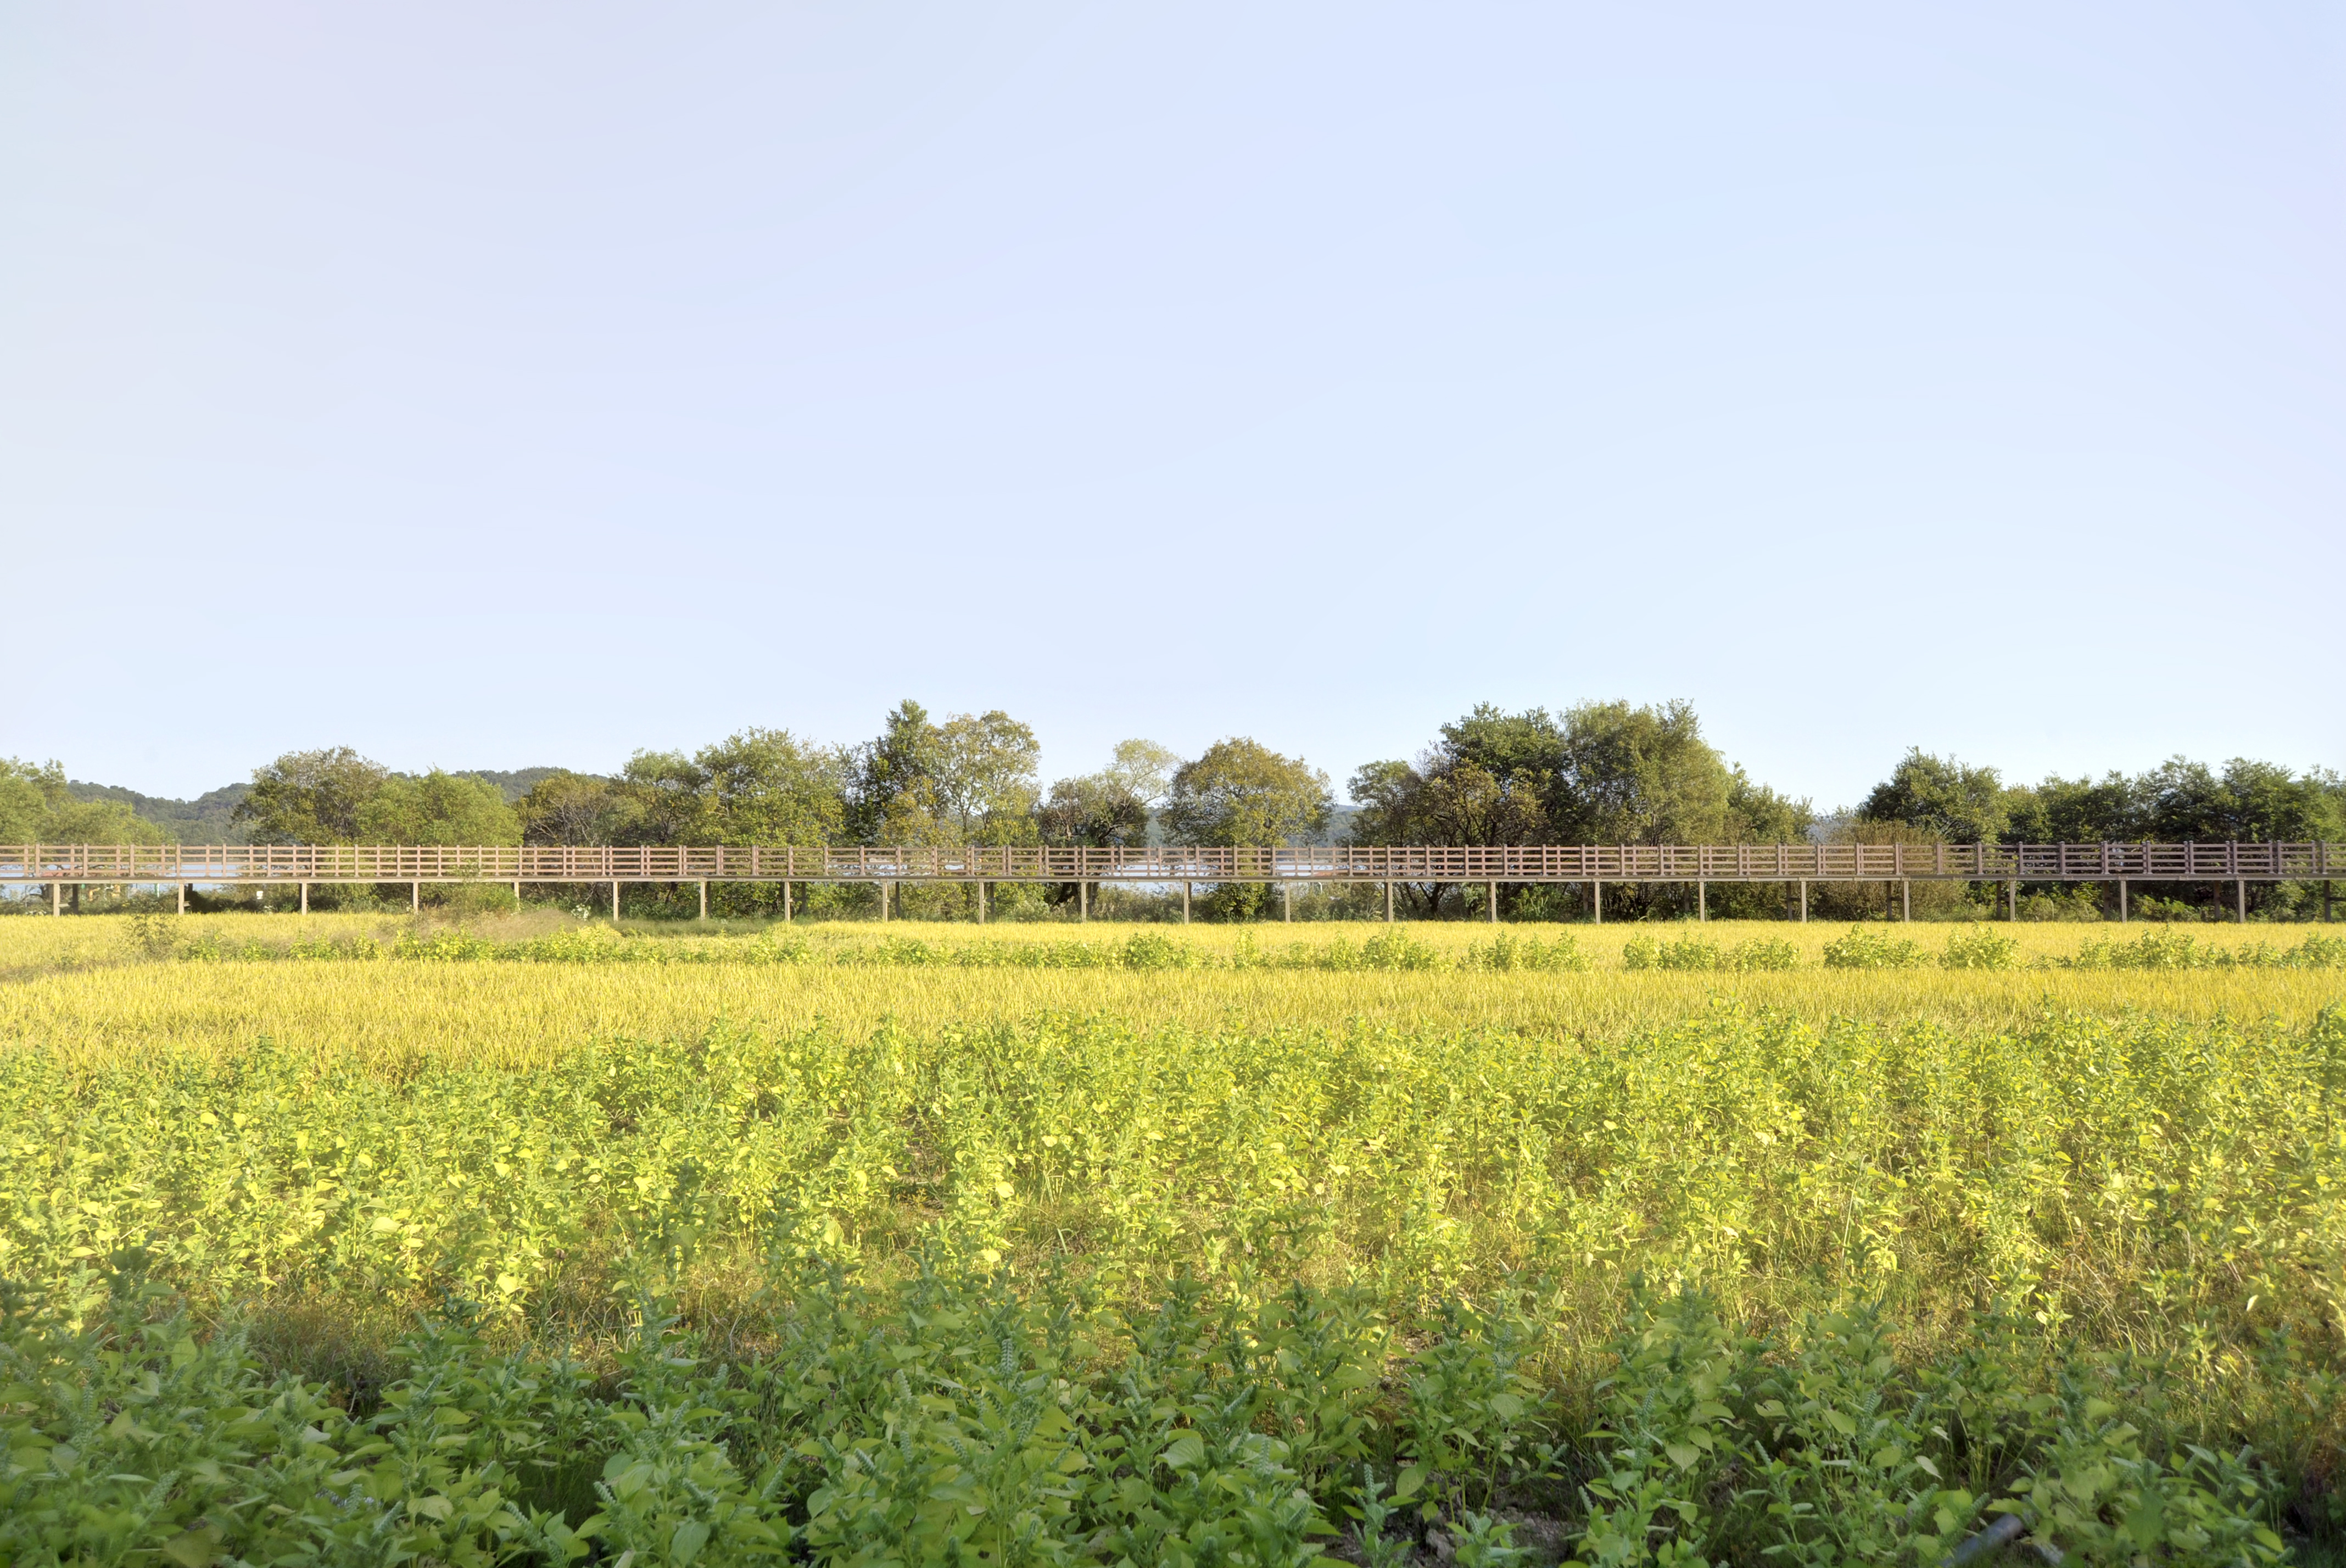
natural, field, nature, natural landscape, natural environment, farm, grassland, land lot, pasture, plain, rural area, meadow, crop, prairie, tree, plantation, agriculture, plant, grass family, sky, landscape, grass, cash crop, paddy field, wildflower